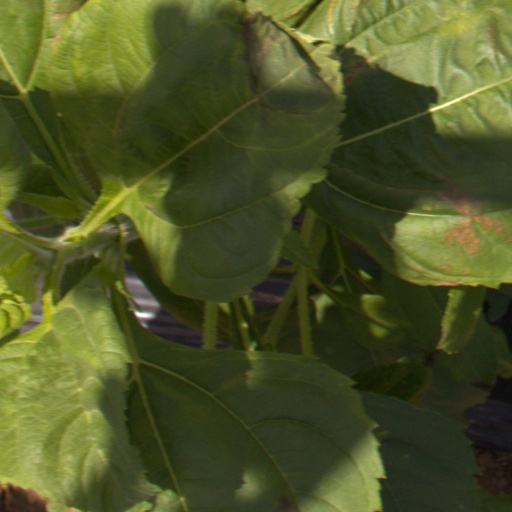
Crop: Jerusalem artichoke